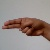
The image shows a hand gesture representing the letter 'H' in Indian Sign Language.